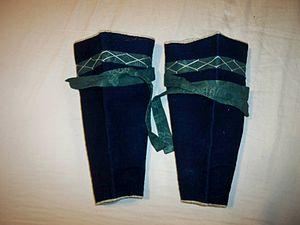
Les kyahan sont des jambières de toile portées par la classe des samouraïs et leurs serviteurs dans le Japon féodal. En japonais, le mot est également utilisé pour désigner les guêtres des soldats occidentaux.
La jambière est une pièce de vêtement ou d'armure qui couvre le bas de la jambe depuis le pied jusqu'au-dessus du genou. Récemment, le sens de jambière a tendance à englober celui du mot guêtres. Cela semble lié à la fréquence d'usage dans le domaine de la mode, comme aussi par l'effet de traduction anglaise par un seul et même mot. Cette assertion récente, accessoire de mode, a été popularisée, dans les années 1980 par des films comme Flashdance ou Fame, ainsi que par la vague d'aérobic de l'époque.